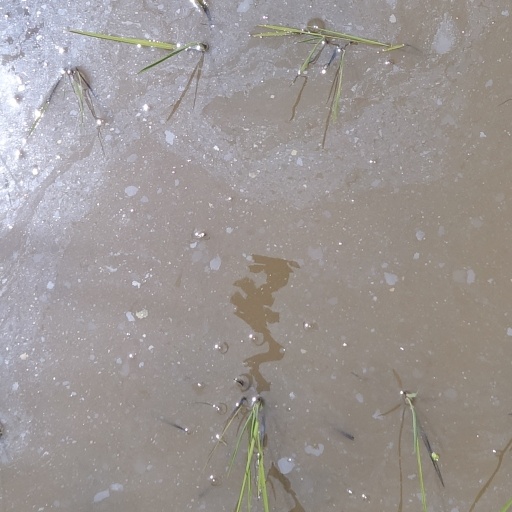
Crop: rice